Lists of UK singles chart number ones

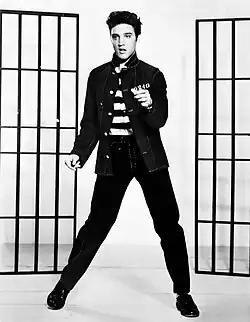
Black-and-white publicity photograph of Elvis Presley from the film Jailhouse Rock.

The UK Singles Chart is a weekly record chart which for most of its history was based on single sales from Sunday to Saturday in the United Kingdom. Since July 2014 it has also incorporated streaming data, and from 10 July 2015 has been based on a Friday to Thursday week. As of 8 May 2025, 1437 singles have reached number one. The chart was founded in 1952 by Percy Dickins of "New Musical Express" ("NME"), who telephoned 20 record stores to ask what their top 10 highest-selling singles were. Dickins aggregated the results into a top 12 hit parade, which was topped by "Here in My Heart" by Al Martino. "NME"s chart was published each week in its eponymous magazine.